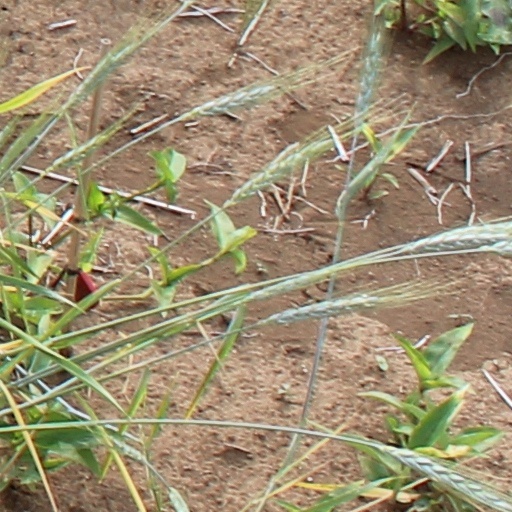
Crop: wheat